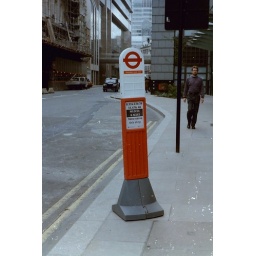
29 May 1996. New form of temporary bus stop. The building in the distant background has gone.